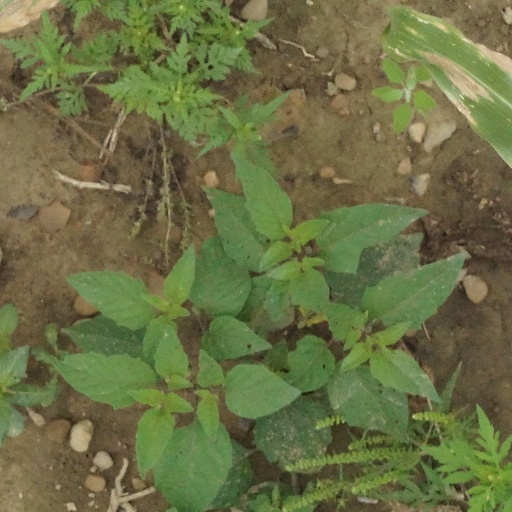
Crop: maize; corn